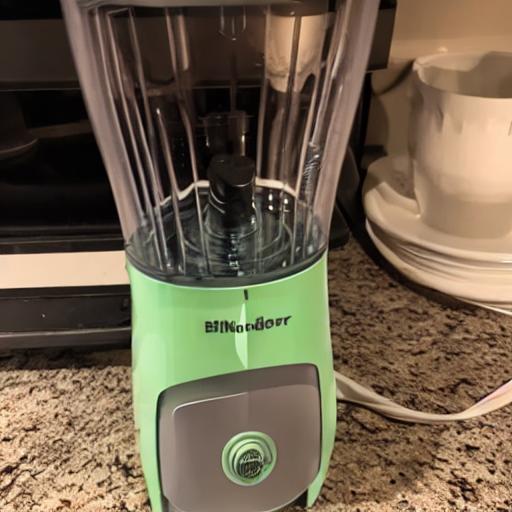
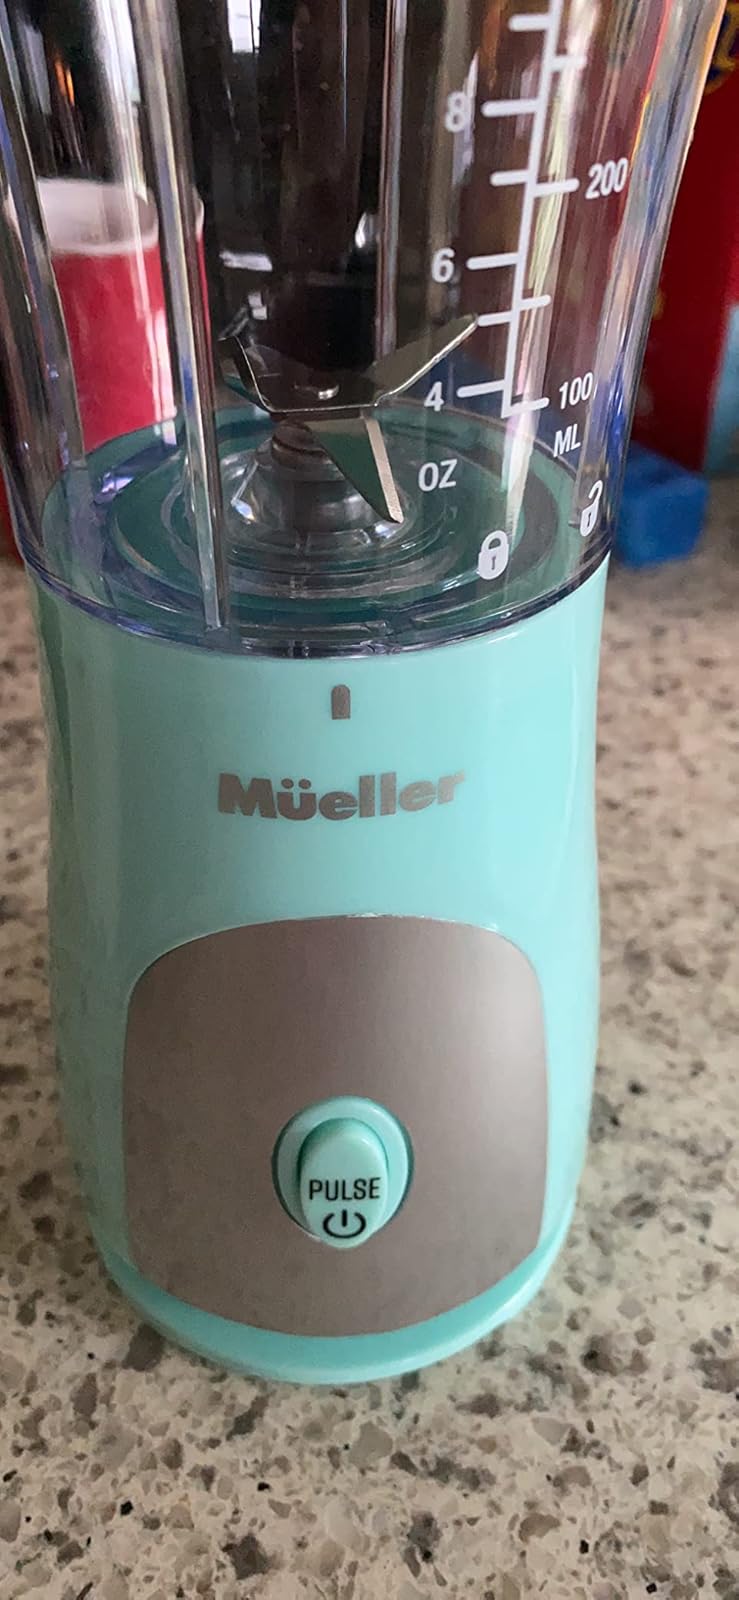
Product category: items_blender
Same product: no